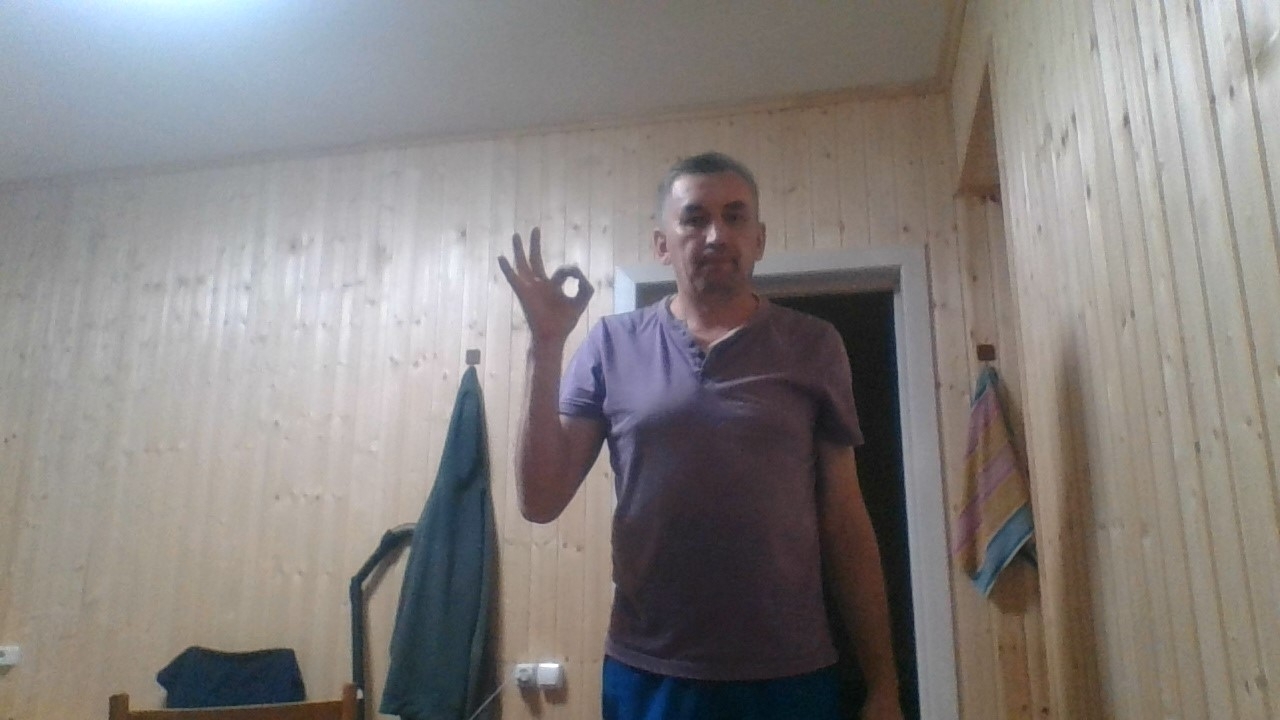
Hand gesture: ok